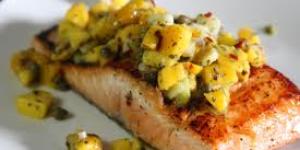
lomos de salmon con pina